Bastion (video game)

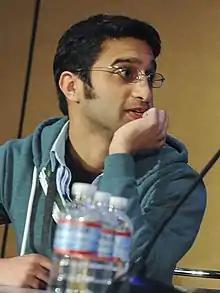
A man wearing a teal hoodie looking to the left. He is seated at a table behind a microphone and water bottles.

"Bastion" was created by a team of seven people, who composed the studio Supergiant Games. It was the company's first game. The game was directed by Amir Rao and Greg Kasavin wrote the game's narration, which was spoken by Logan Cunningham. Jen Zee was the artist, Gavin Simon developed the gameplay, Andrew Wang helped develop the game, and Darren Korb handled the sound effects and music. The co-founders of Supergiant Games, Rao and Simon, previously worked for Electronic Arts, where they helped develop "" and "". They left to form the studio because they wanted the development speed and the ability to try new ideas that would be possible with a smaller team. Development began on the game in September 2009. The team created the game over almost two years, and funded the development themselves. Most of the team built the game in a house in San Jose, though the music and voice acting were recorded in New York City. Some of the San Jose designers—including the writer—did not meet Rucks' voice actor in person until near the release of the game. The team spent the first nine months of development prototyping various ideas, before settling on the game's design.